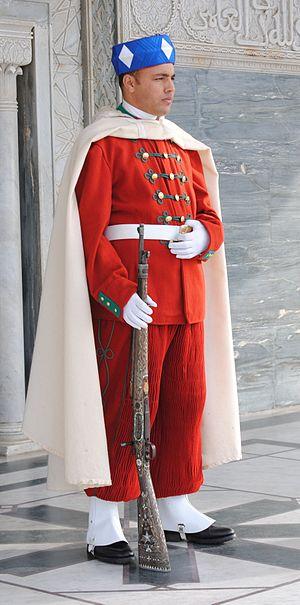
Garde Royal Marocaine devant le mausolée Mohamed V à Rabat
La Garde royale marocaine est un corps militaire des Forces armées royales marocaines chargé de la protection du roi du Maroc ainsi que de sa famille. Créée en 1088, elle a pour ancêtre la garde noire créée à la fin du XIᵉ siècle par le sultan almoravide Youssef ben Tachfine.